China Airlines Flight 642

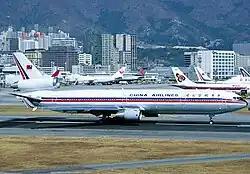
B-150, the aircraft involved in the accident, painted in old China Airlines livery (circa 1992–93).

The aircraft was a McDonnell Douglas MD-11 registered as B-150, which had been delivered to China Airlines in October 1992. The aircraft was powered by three Pratt & Whitney PW4460 turbofan engines. B-150 had been involved in an earlier unrelated incident as CAL012 on 7 December 1992 when moderate turbulence led to the aircraft departing normal flight, leading to it sustaining damage to its outboard elevator skin assemblies, some of which broke off from the aircraft. B-150 was then delivered to China Airlines's subsidiary Mandarin Airlines in July 1993. It was then returned to China Airlines in March 1999.